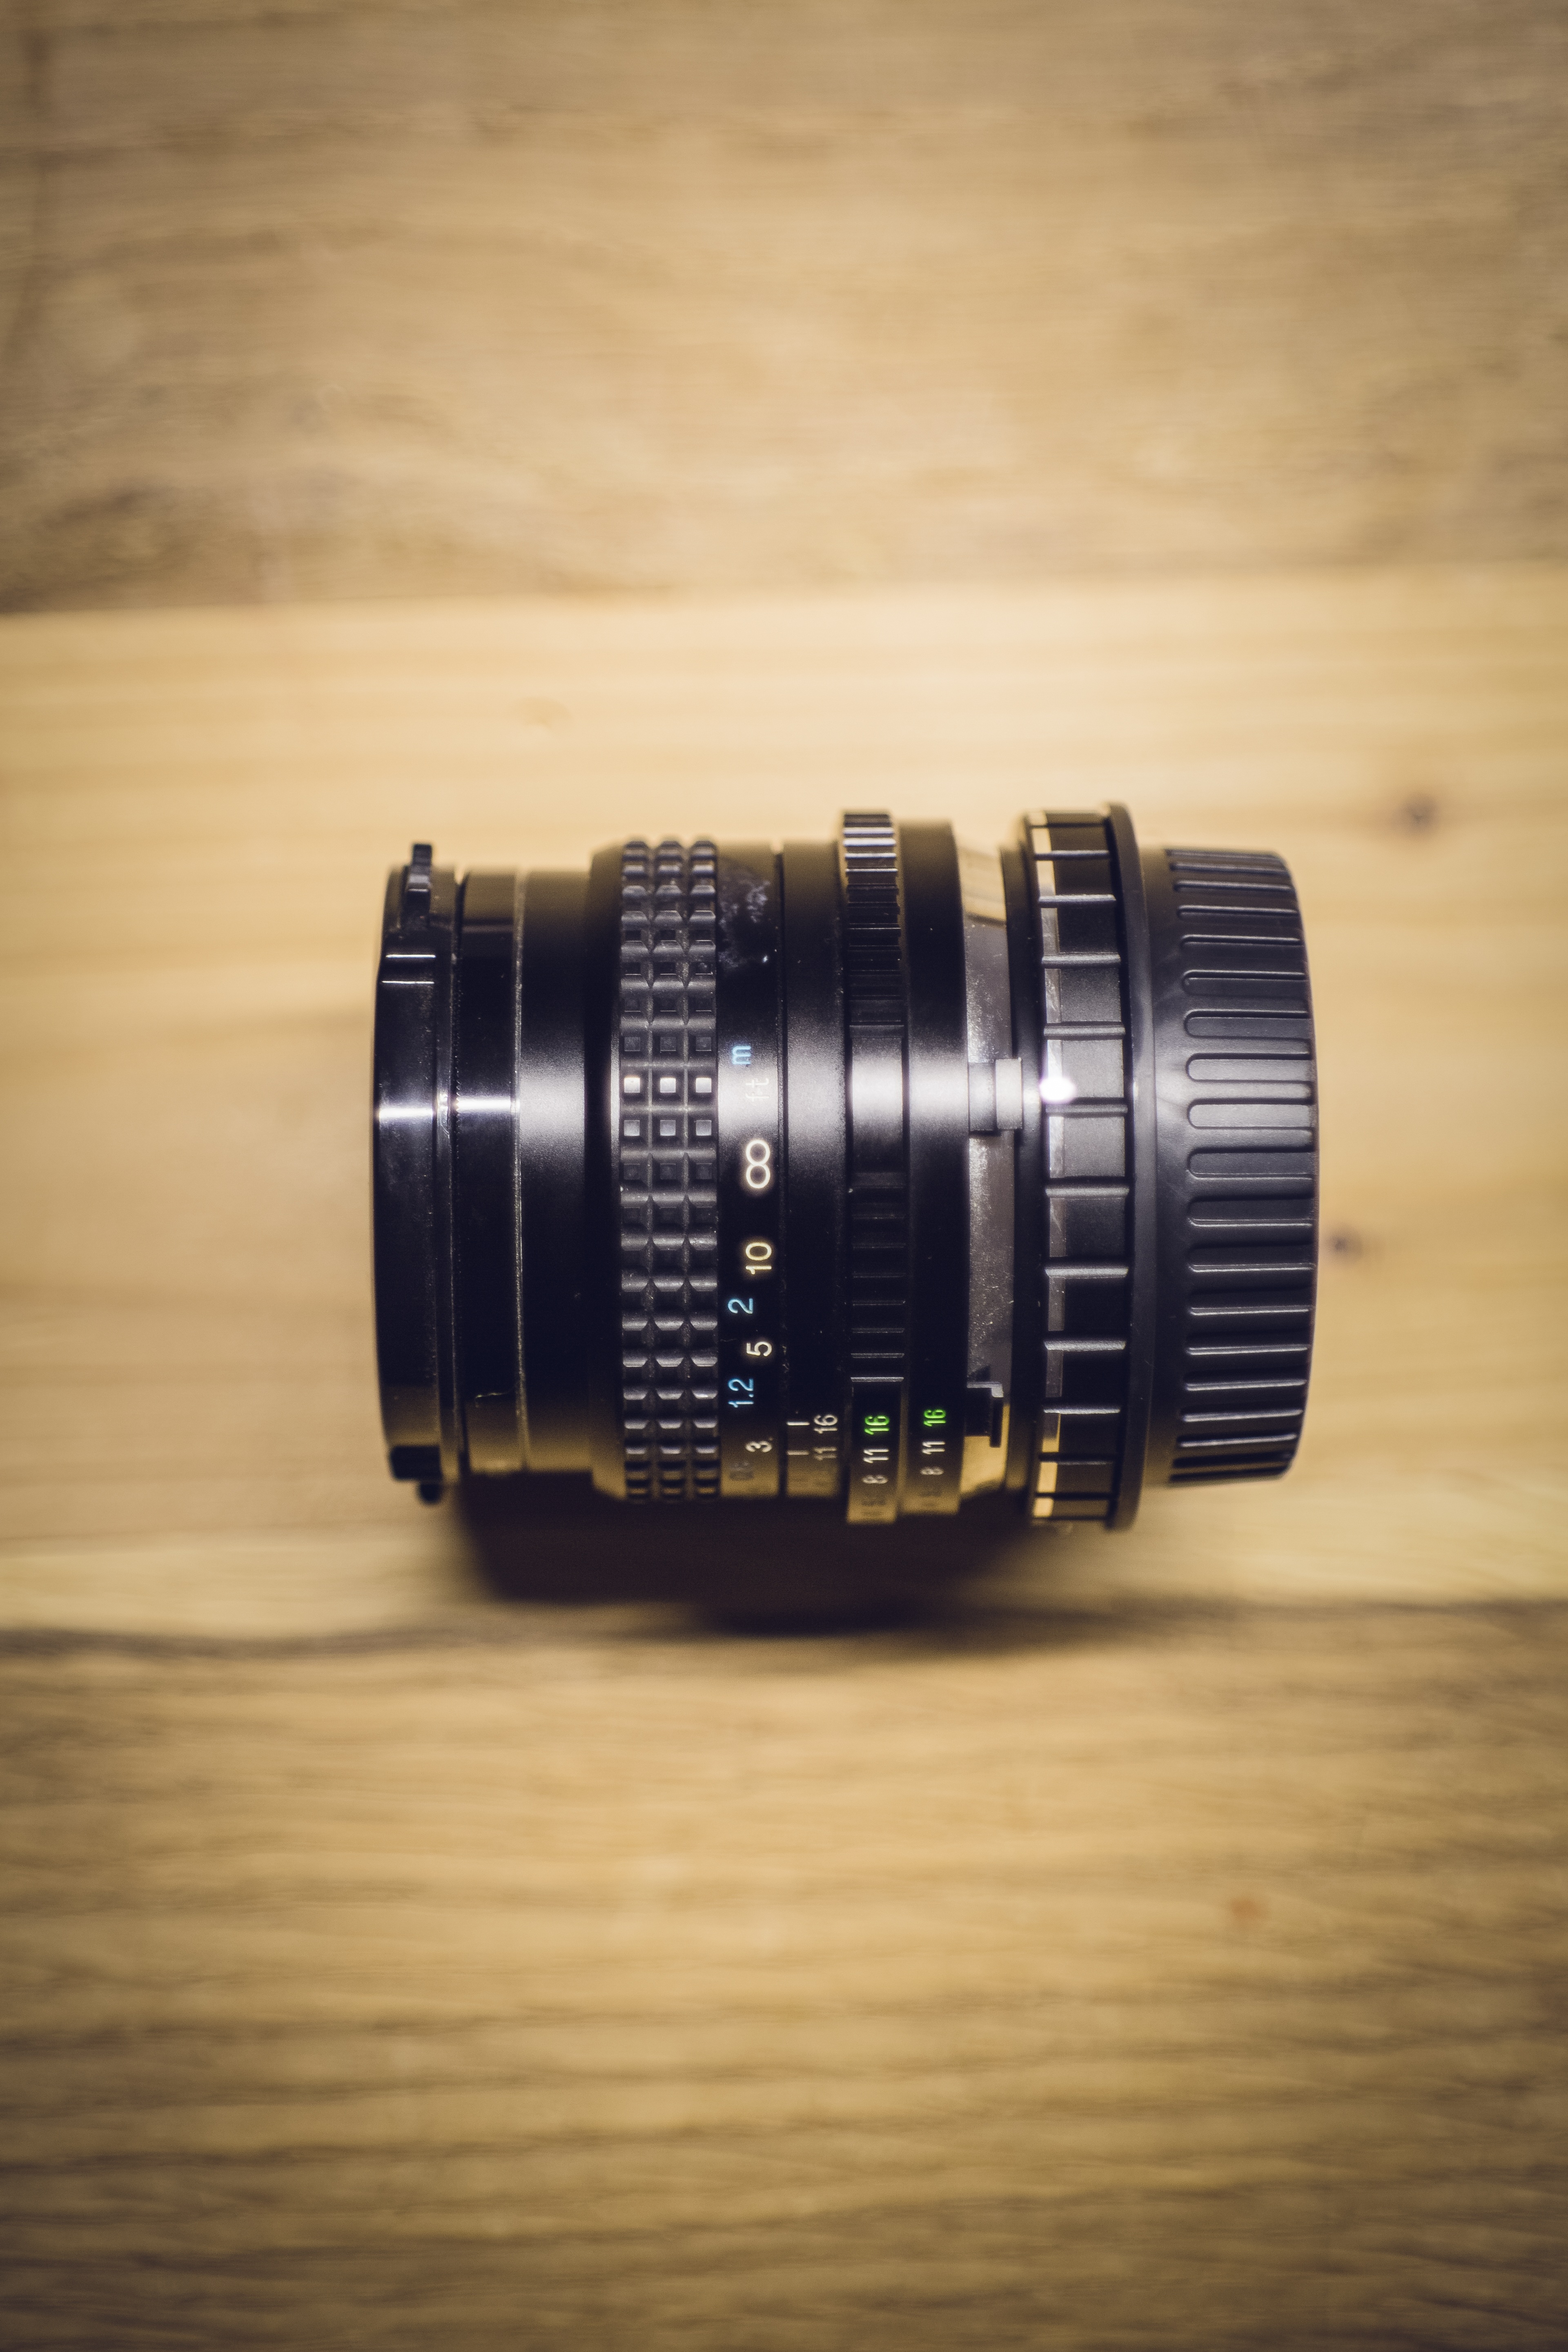
light, camera, vintage, antique, retro, slr, analog, reflection, lens, nostalgia, old camera, hipster, product, photograph, style, camera lens, trend, mirroring, lenses, retro look, photo camera, rangefinder camera, cameras optics